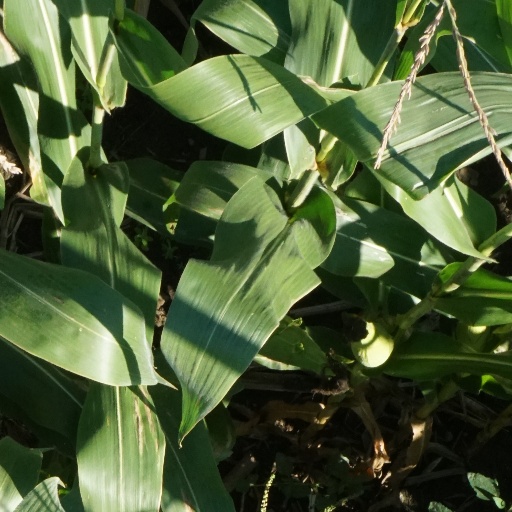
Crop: maize; corn